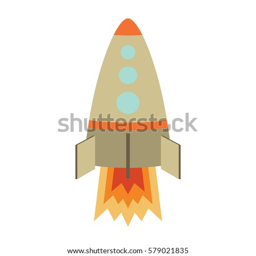
the rocket without stroke on the white background colored